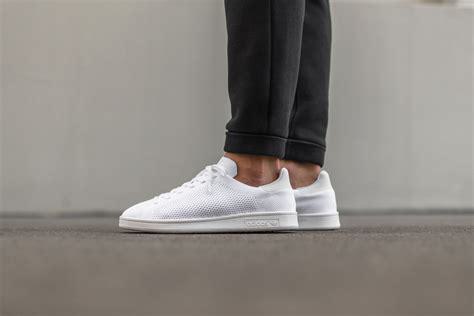
Brand: adidas
Model: Originals Stan Smith